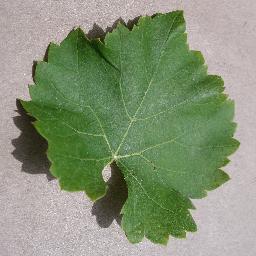
Label: Grape___healthy